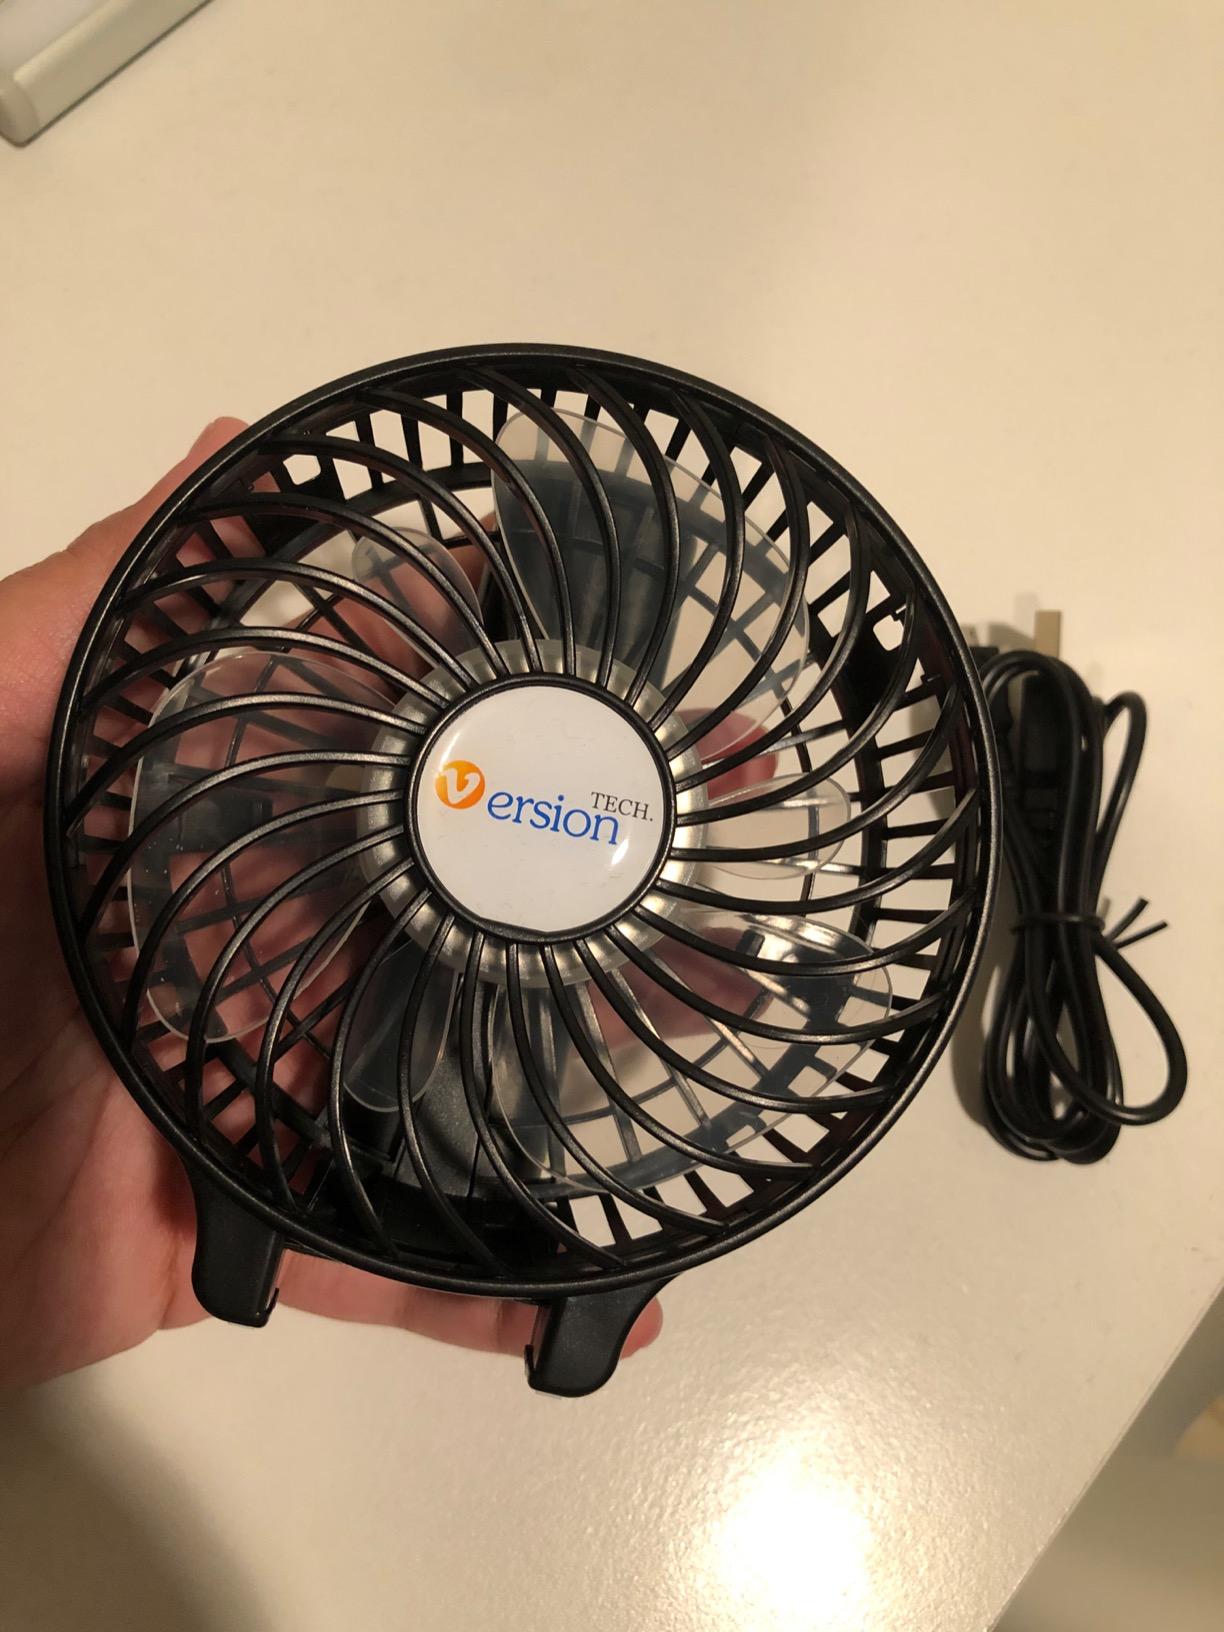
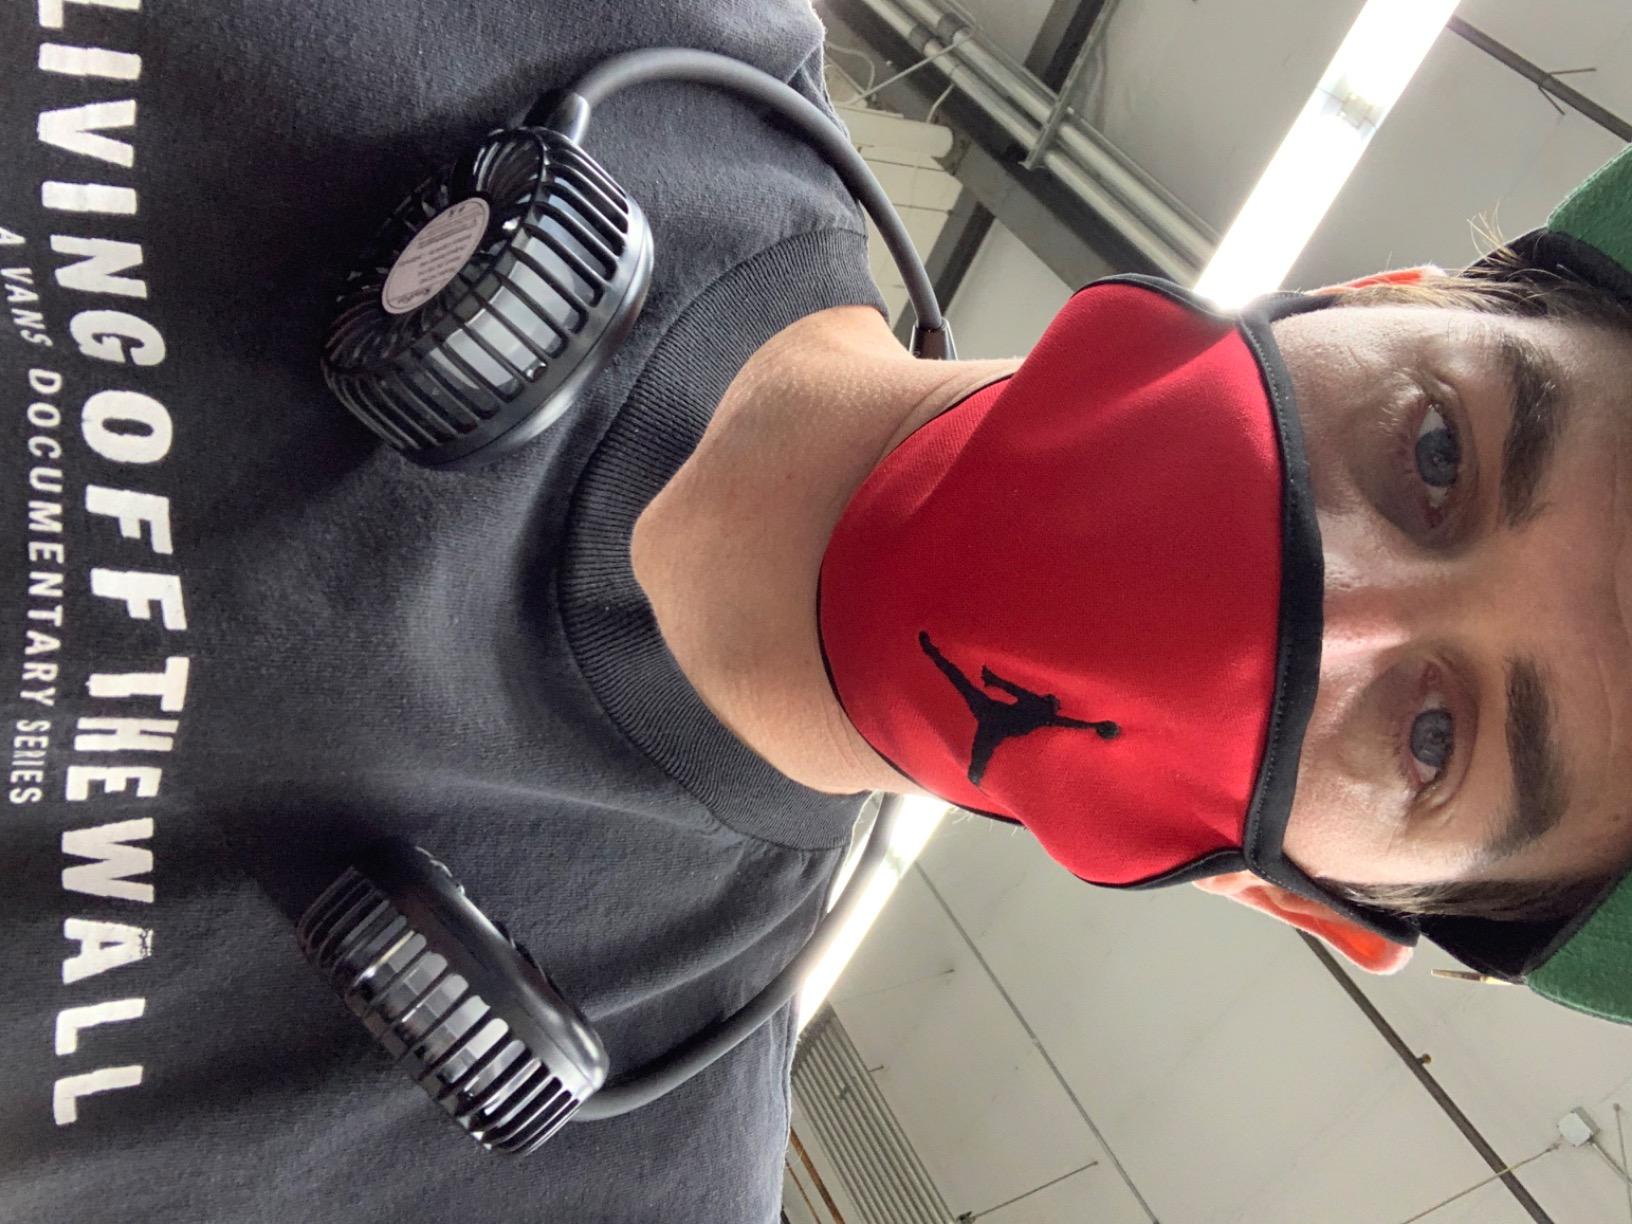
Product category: fan
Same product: no